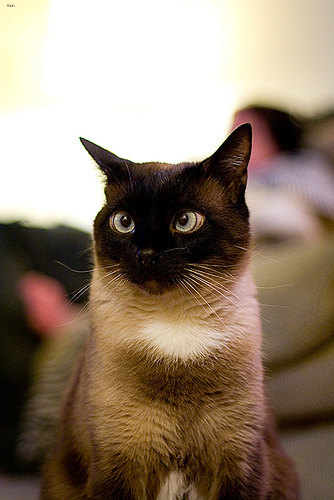
Animal: cat
Breed: siamese